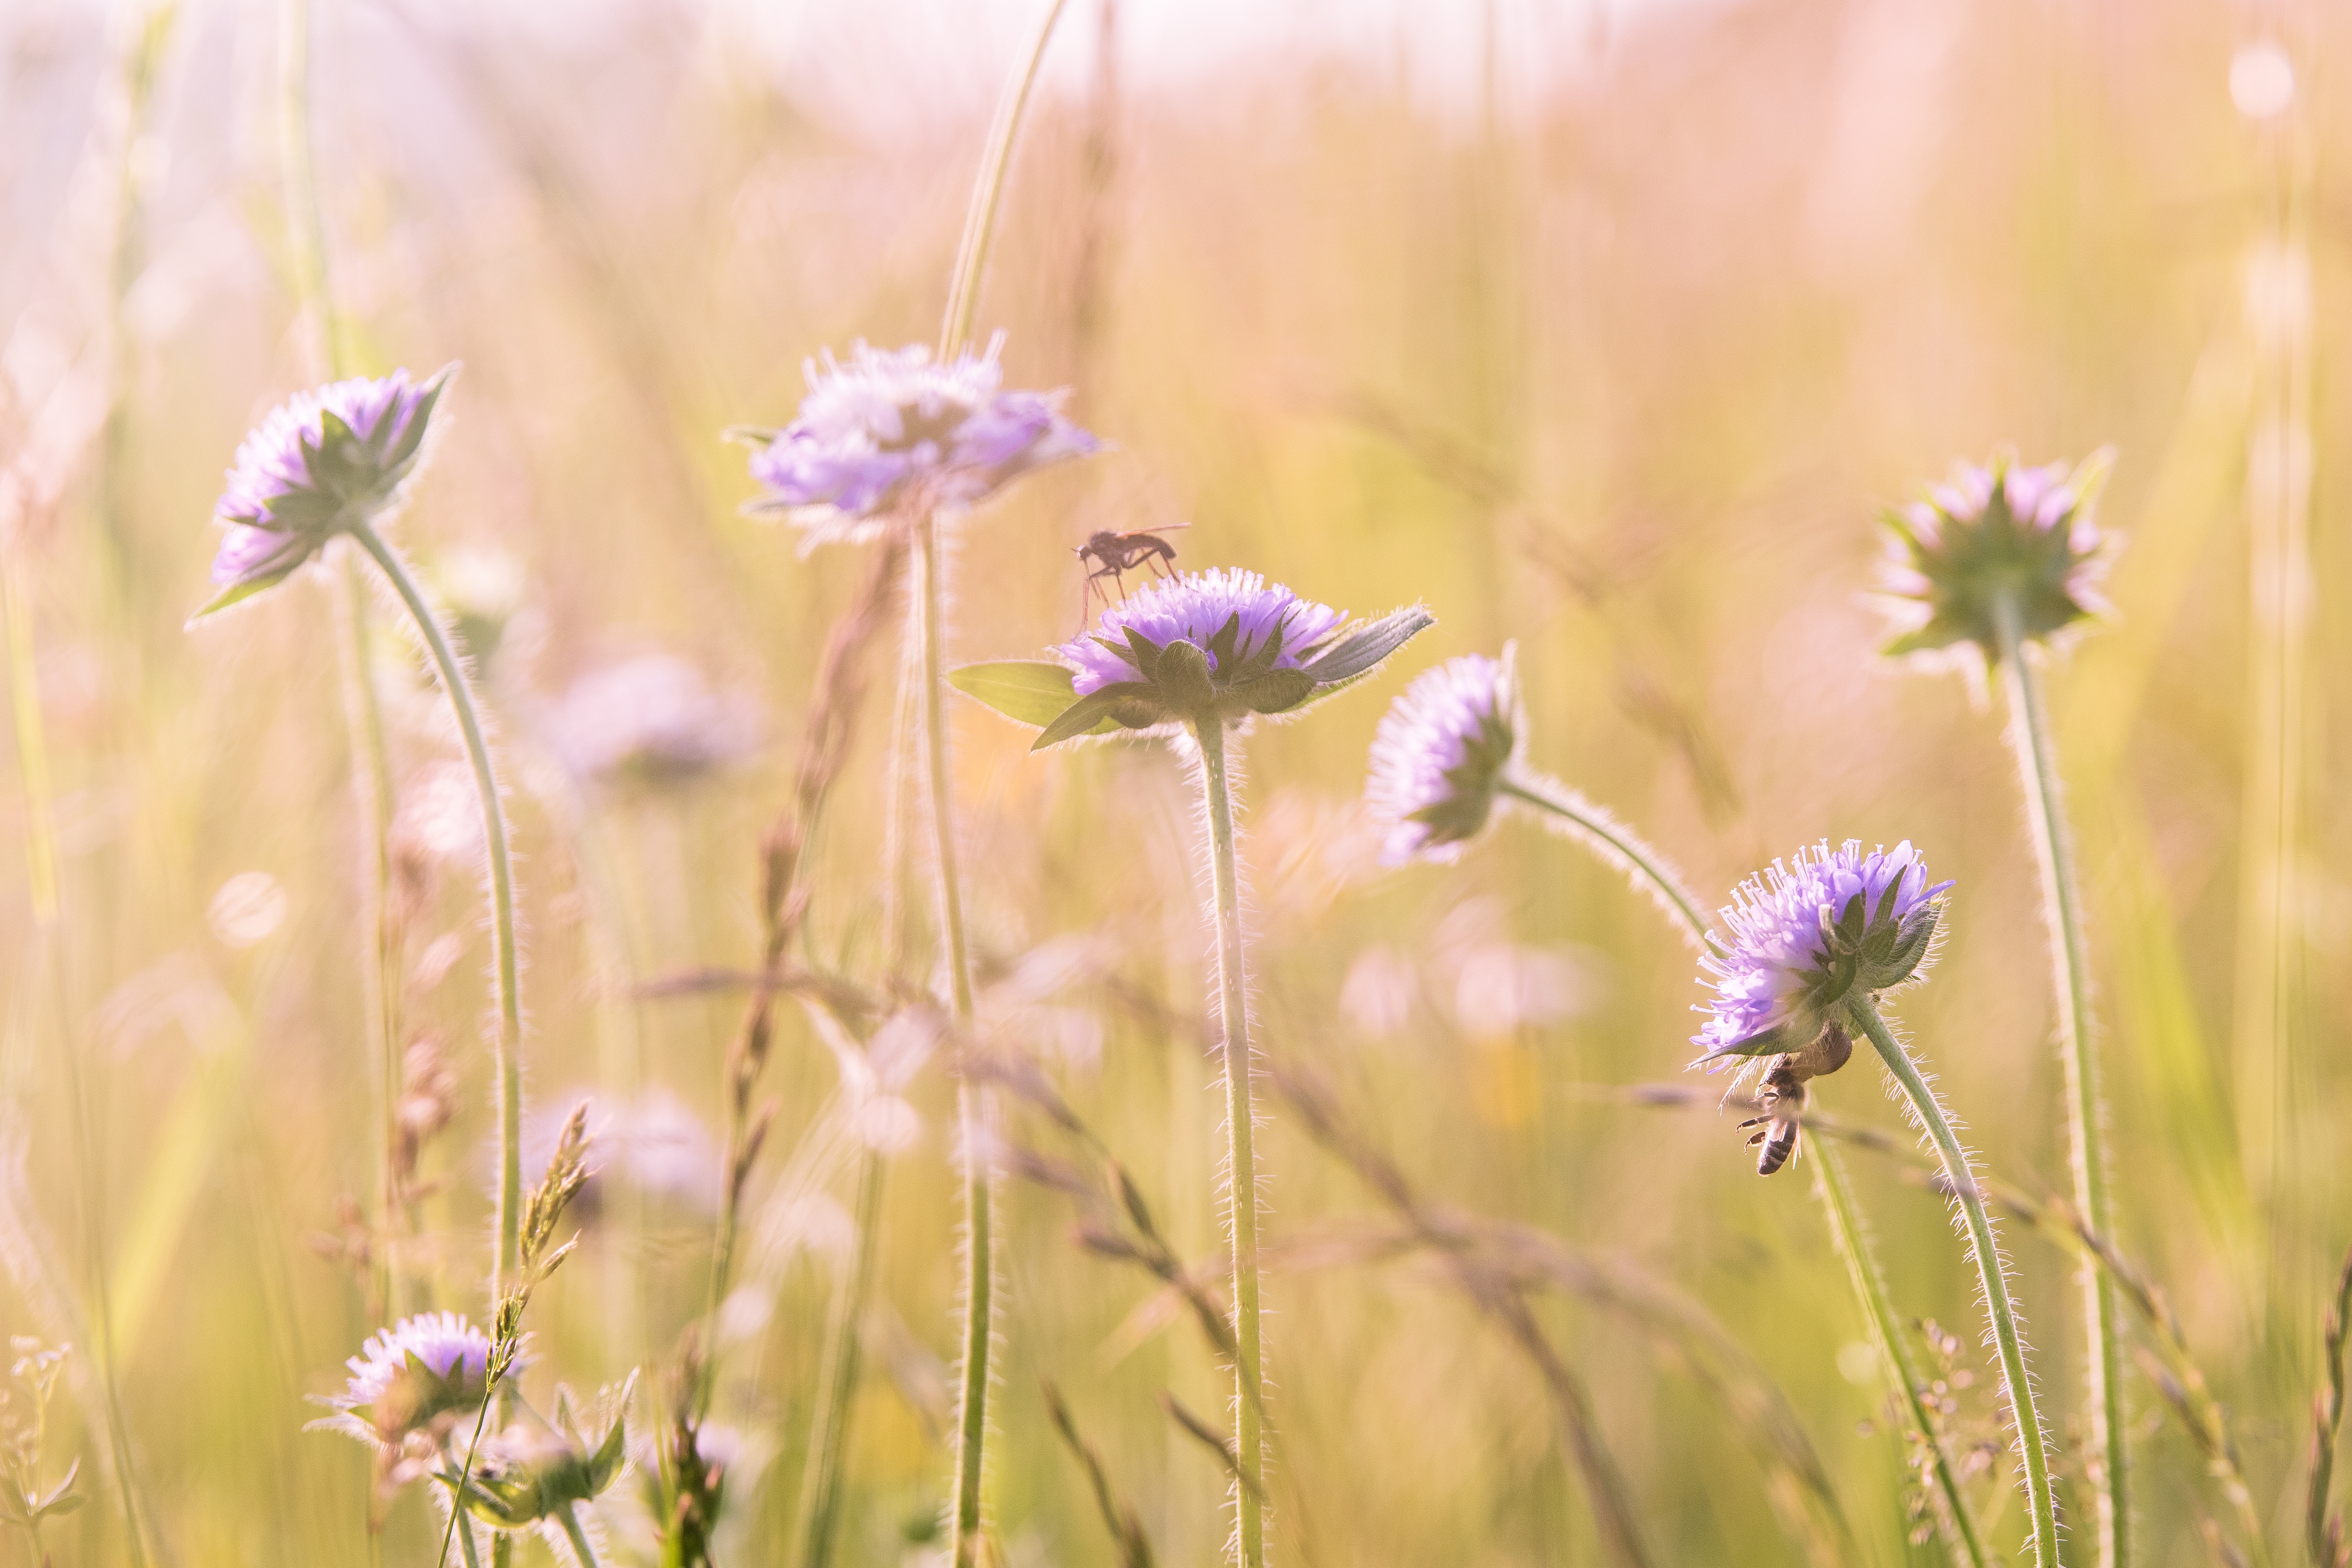
nature, grass, blossom, plant, sun, field, meadow, prairie, flower, purple, bloom, summer, spring, herb, pasture, romantic, botany, close, flora, wildflower, blade of grass, lichtspiel, wild flowers, background, gold, grassland, violet, wildflowers, thistle, mood, purple flower, flower meadow, morgenstimmung, back light, macro photography, warm colors, field of flowers, flowering plant, daisy family, natural plant, field flowers, grass family, plant stem, land plant